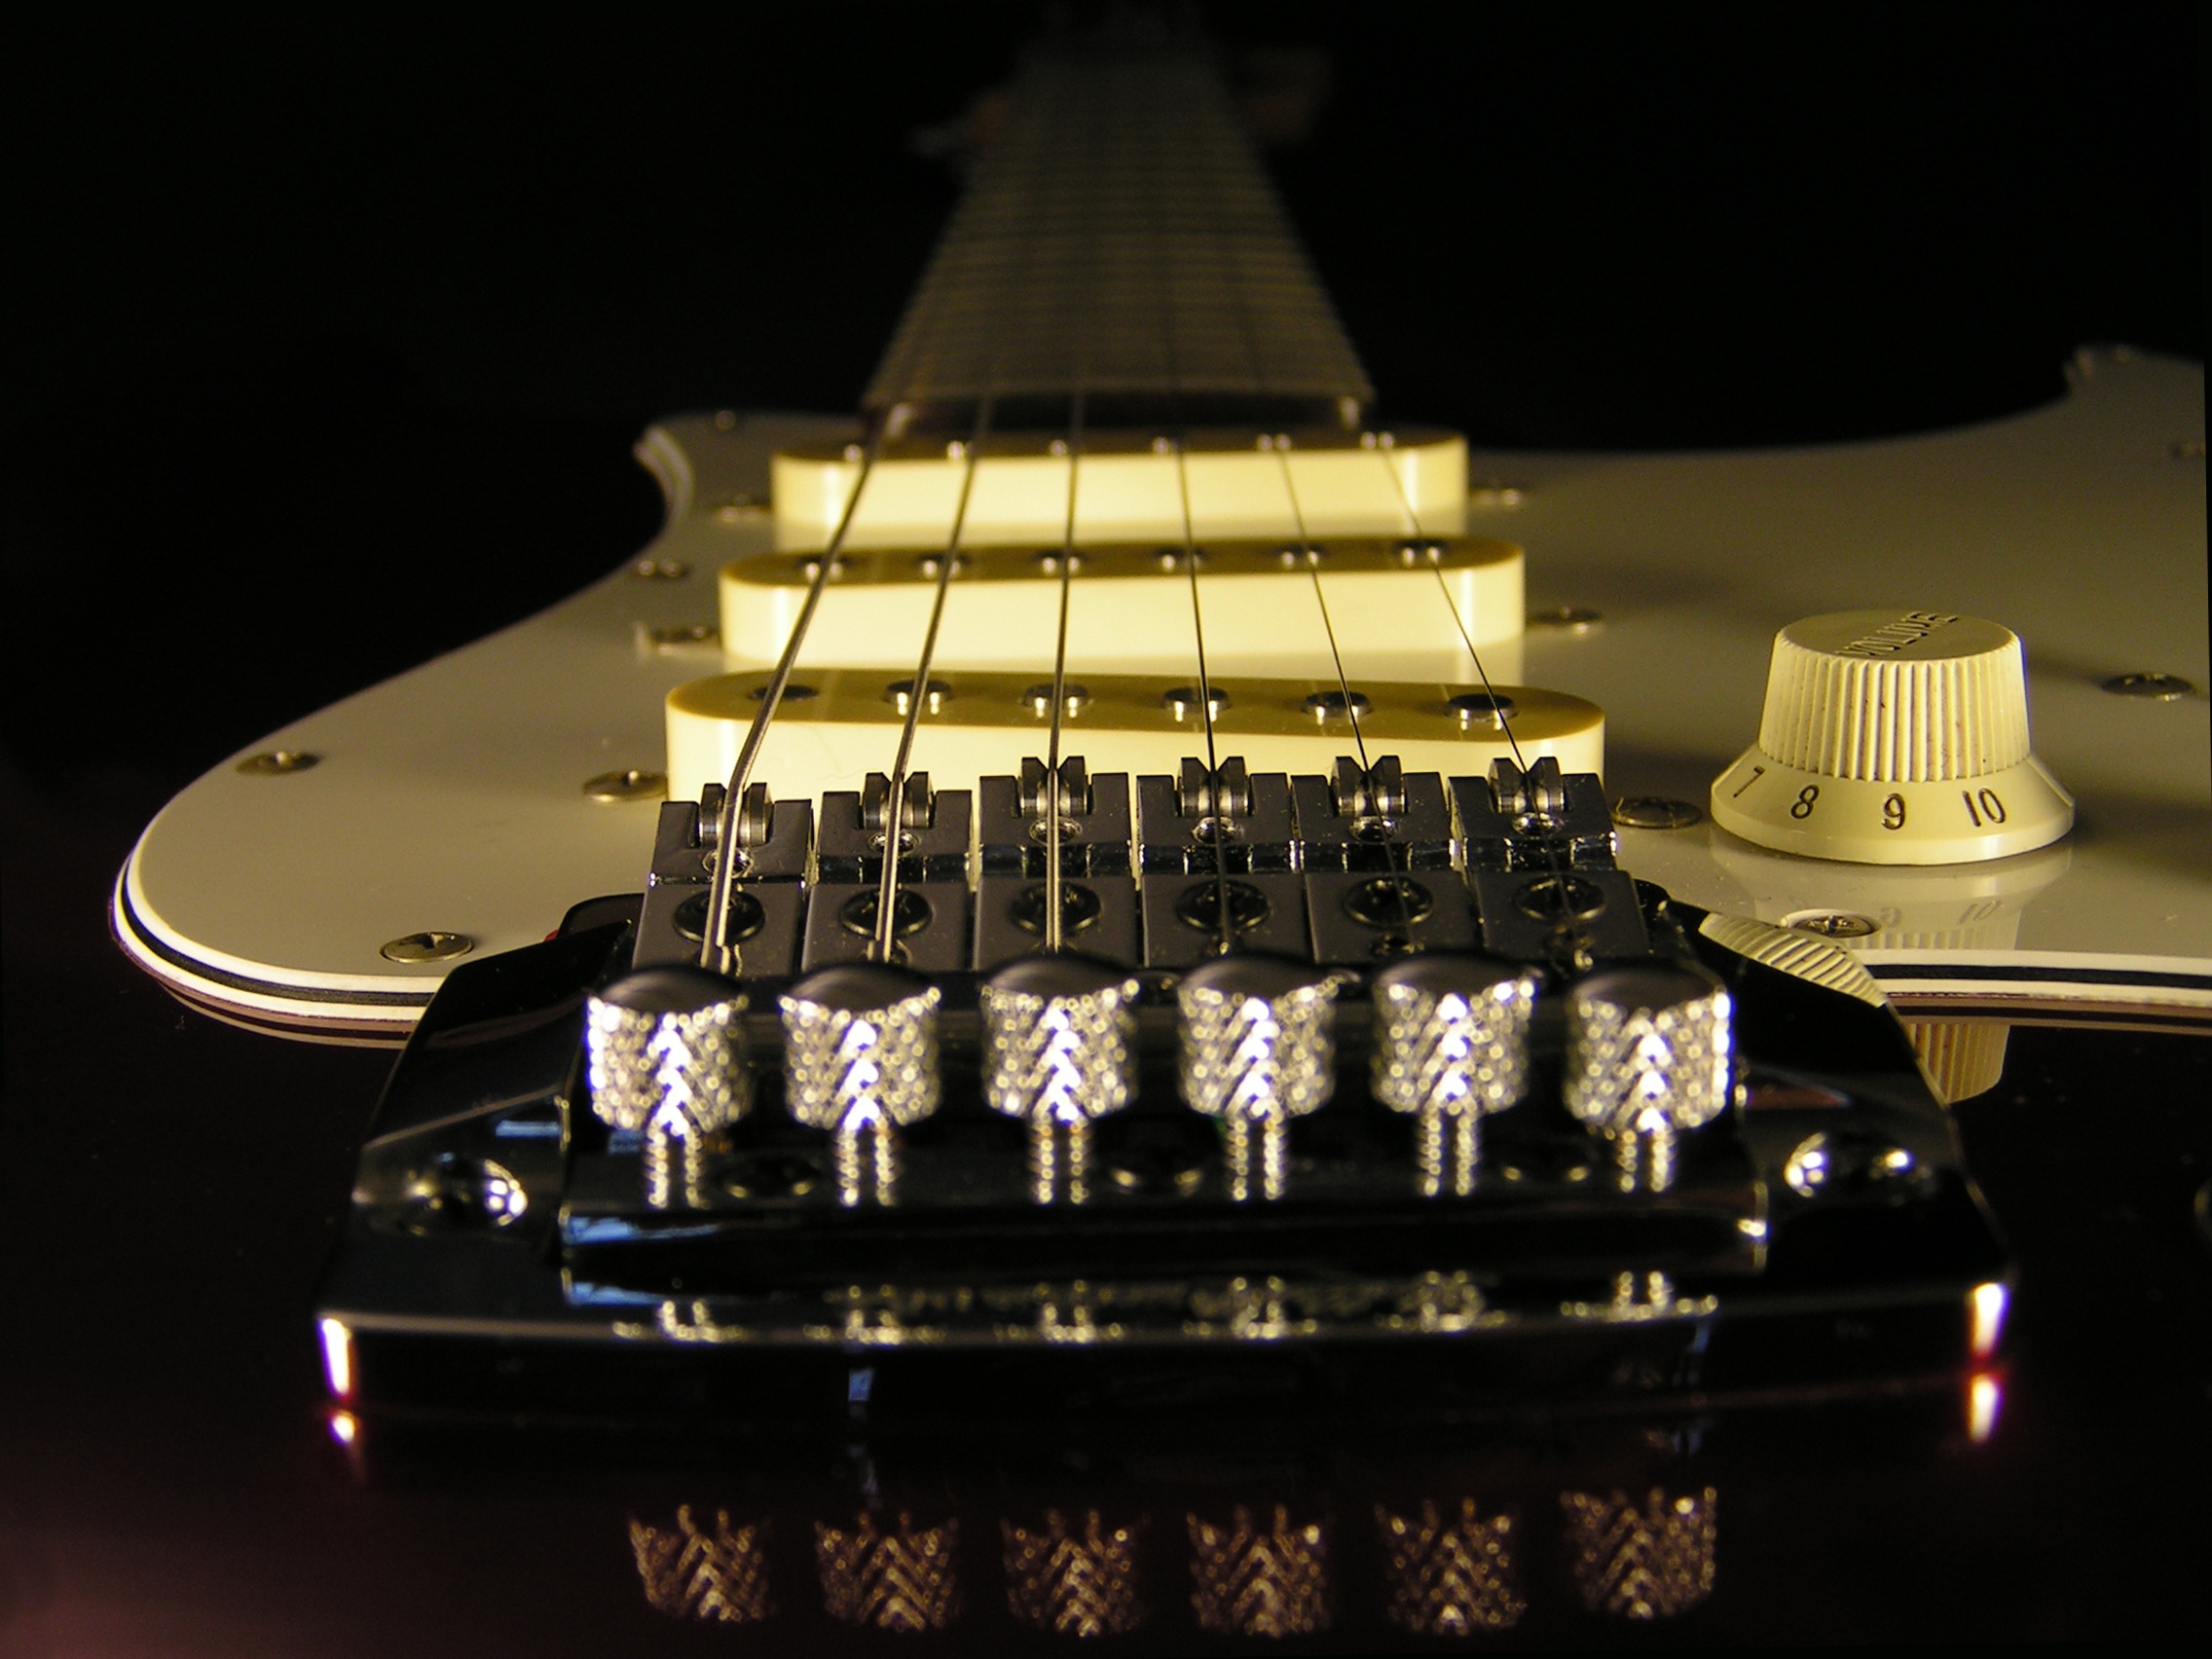
music, guitar, string, instrument, electric guitar, musical instrument, electric, bass guitar, string instrument, plucked string instruments